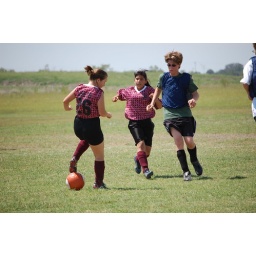
Yes, the kid in the glasses really did think he was going to get the ball away from her...